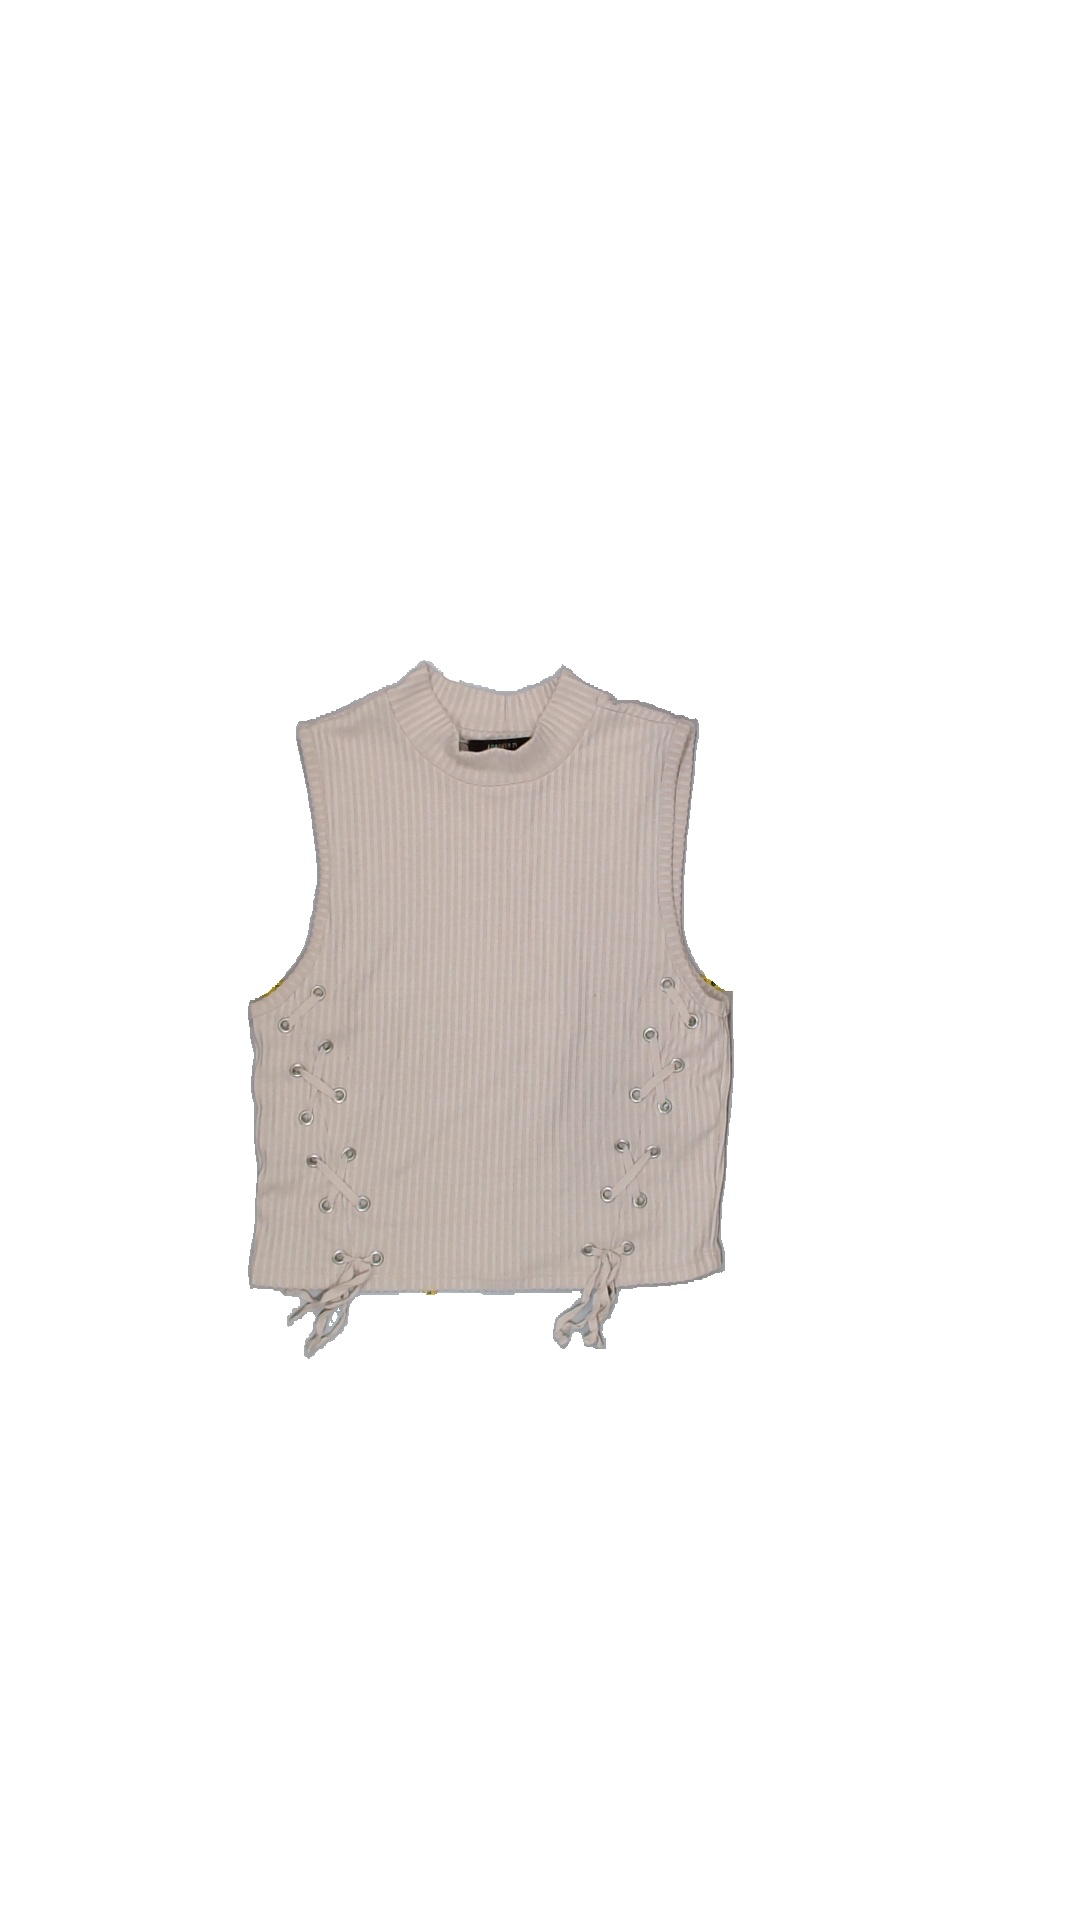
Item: Tank Top (Ladies)
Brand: Forever 21
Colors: Beige
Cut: Turtle neck
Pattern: Plain
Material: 60% Poly 40% cotton
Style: No trend
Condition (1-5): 5
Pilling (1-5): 5
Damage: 0
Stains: No
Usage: Reuse
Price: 50-100